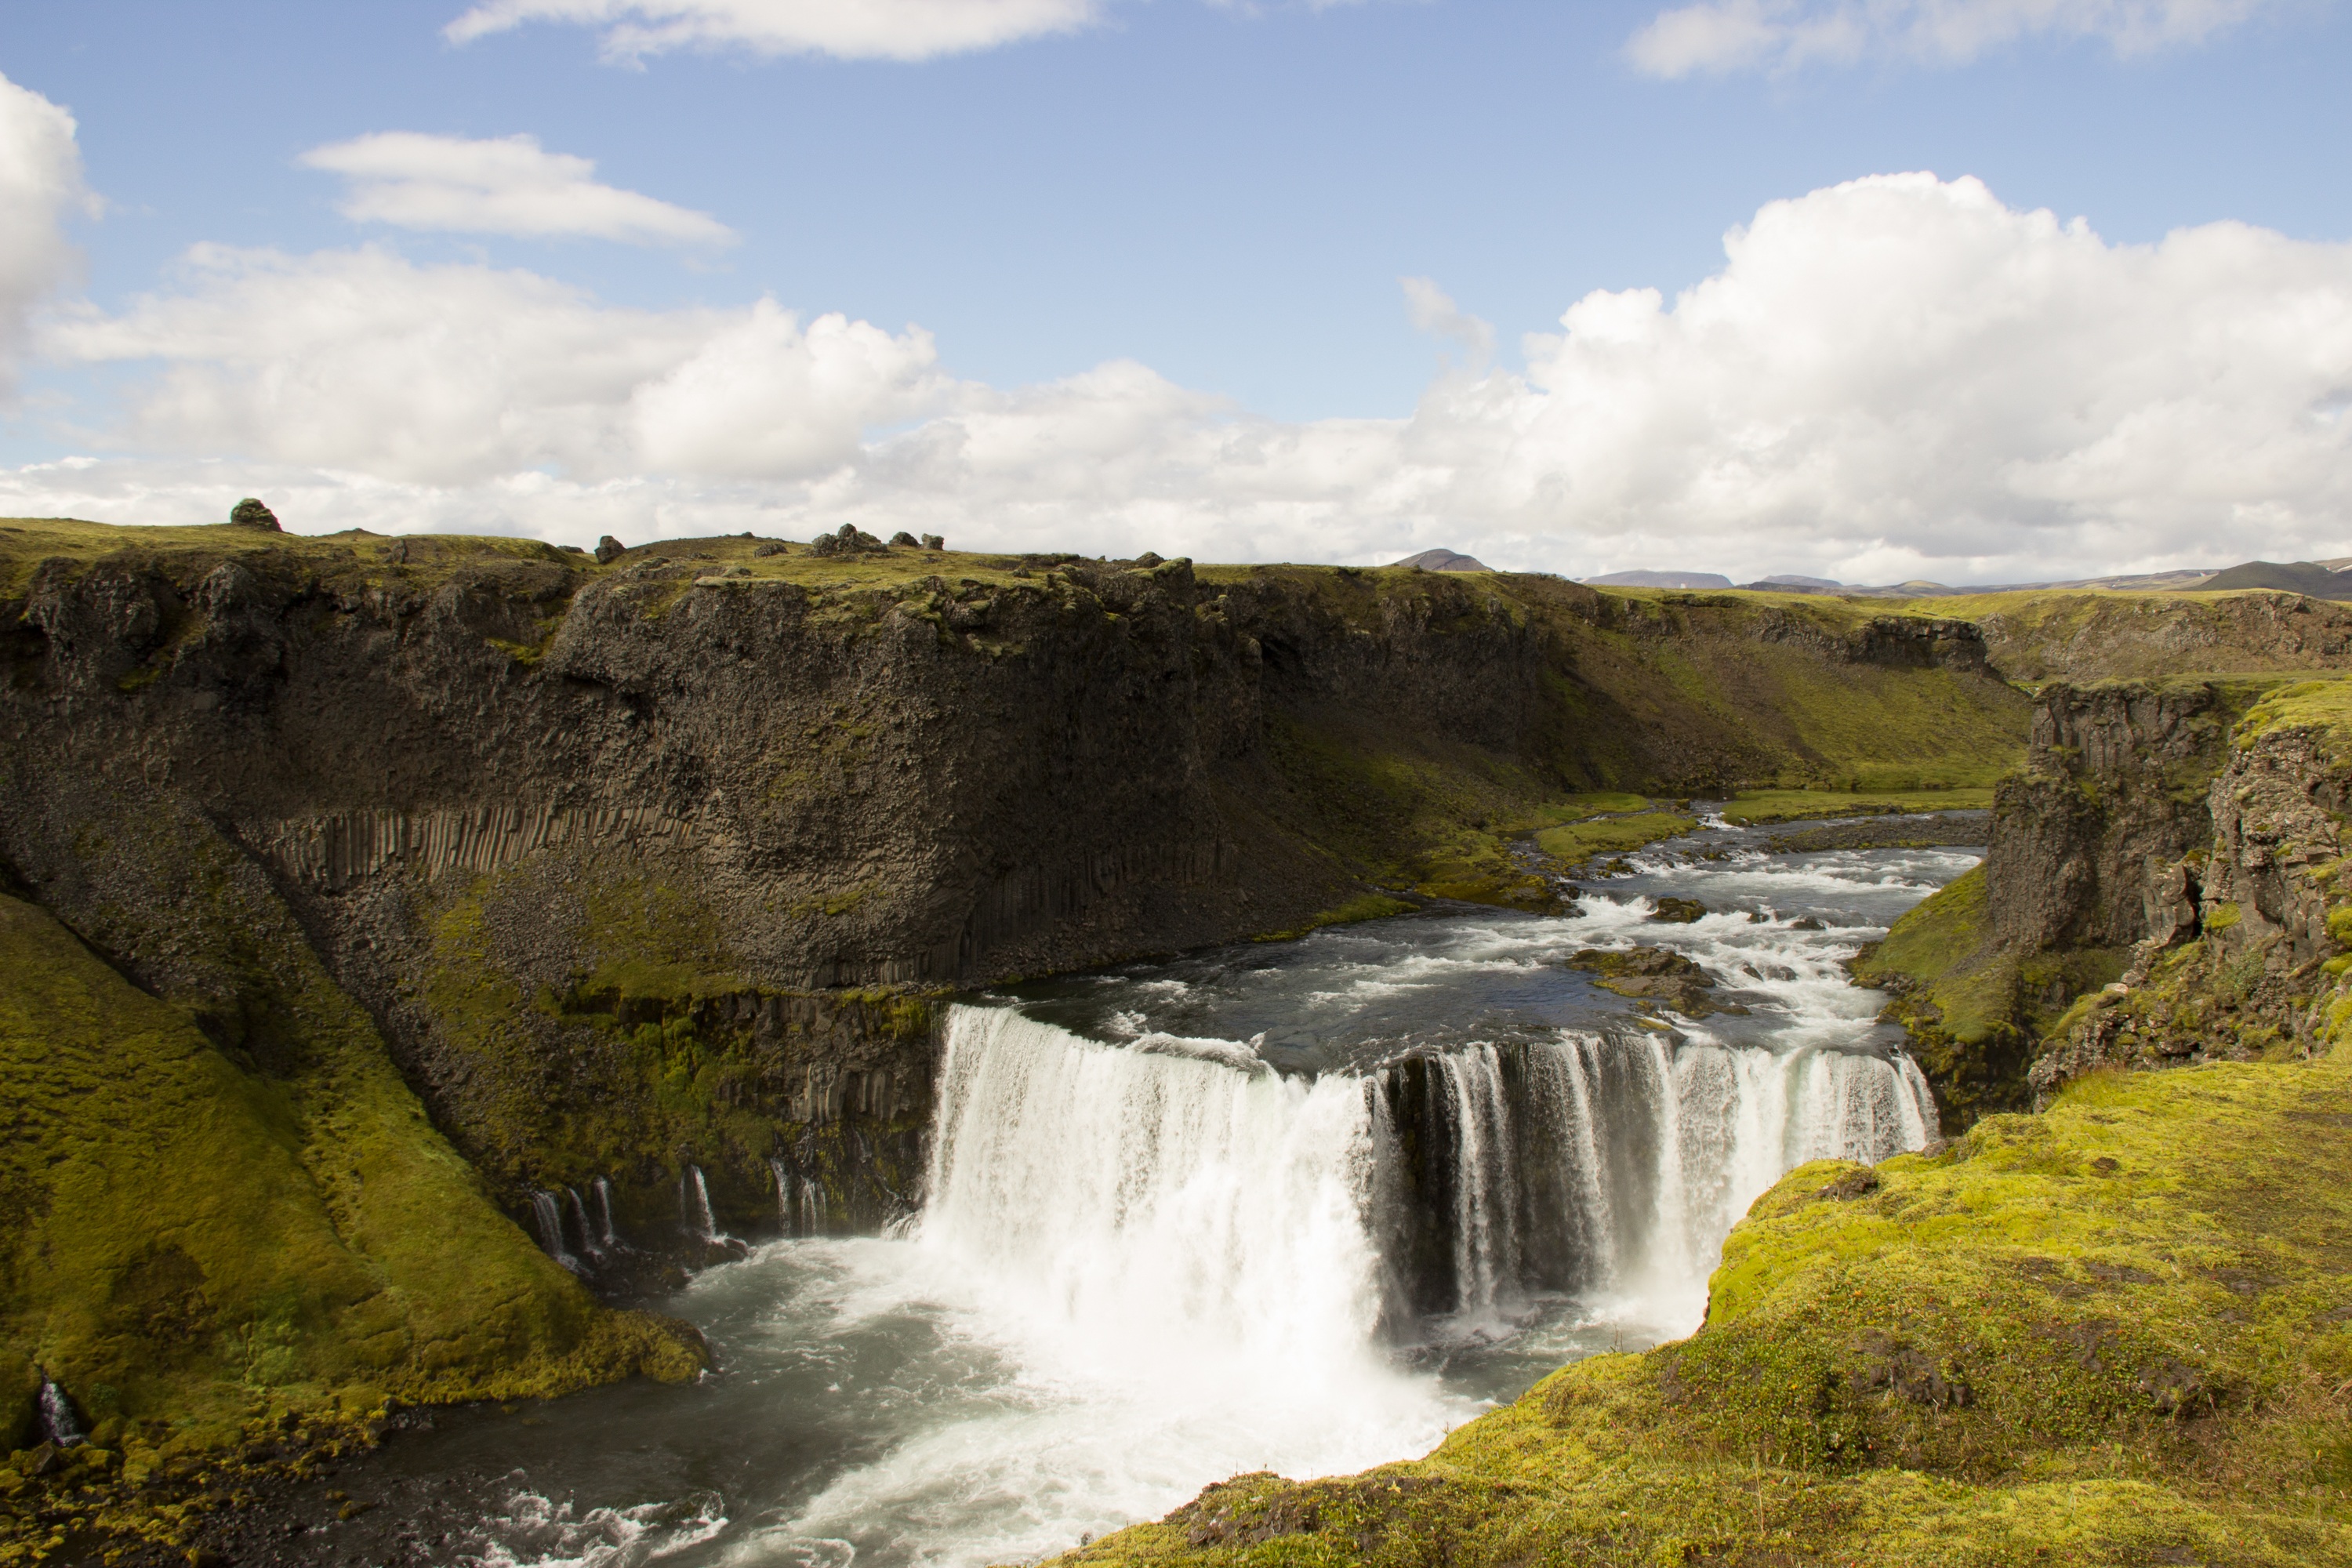
landscape, sea, coast, water, nature, rock, waterfall, river, cliff, green, iceland, reservoir, terrain, body of water, water feature